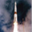
Label: rocket